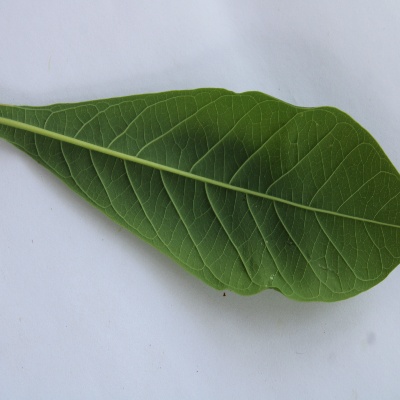
Crop: Cassava
Condition: healthy